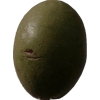
Label: nut